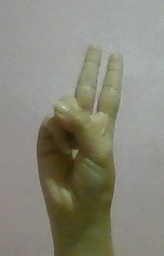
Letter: taa